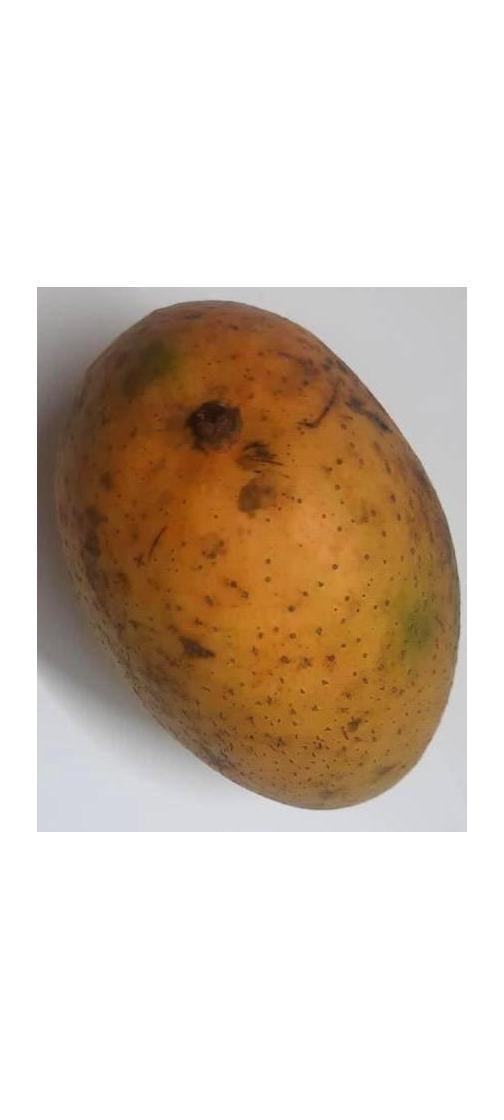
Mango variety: Ashshina Classic